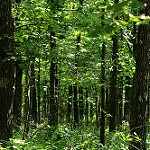
Scene: Outdoor